Charles Dickens Clark

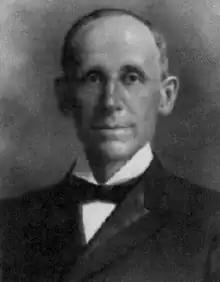

Charles Dickens Clark (October 7, 1847 – March 15, 1908) was a United States district judge of the United States District Court for the Eastern District of Tennessee and the United States District Court for the Middle District of Tennessee.